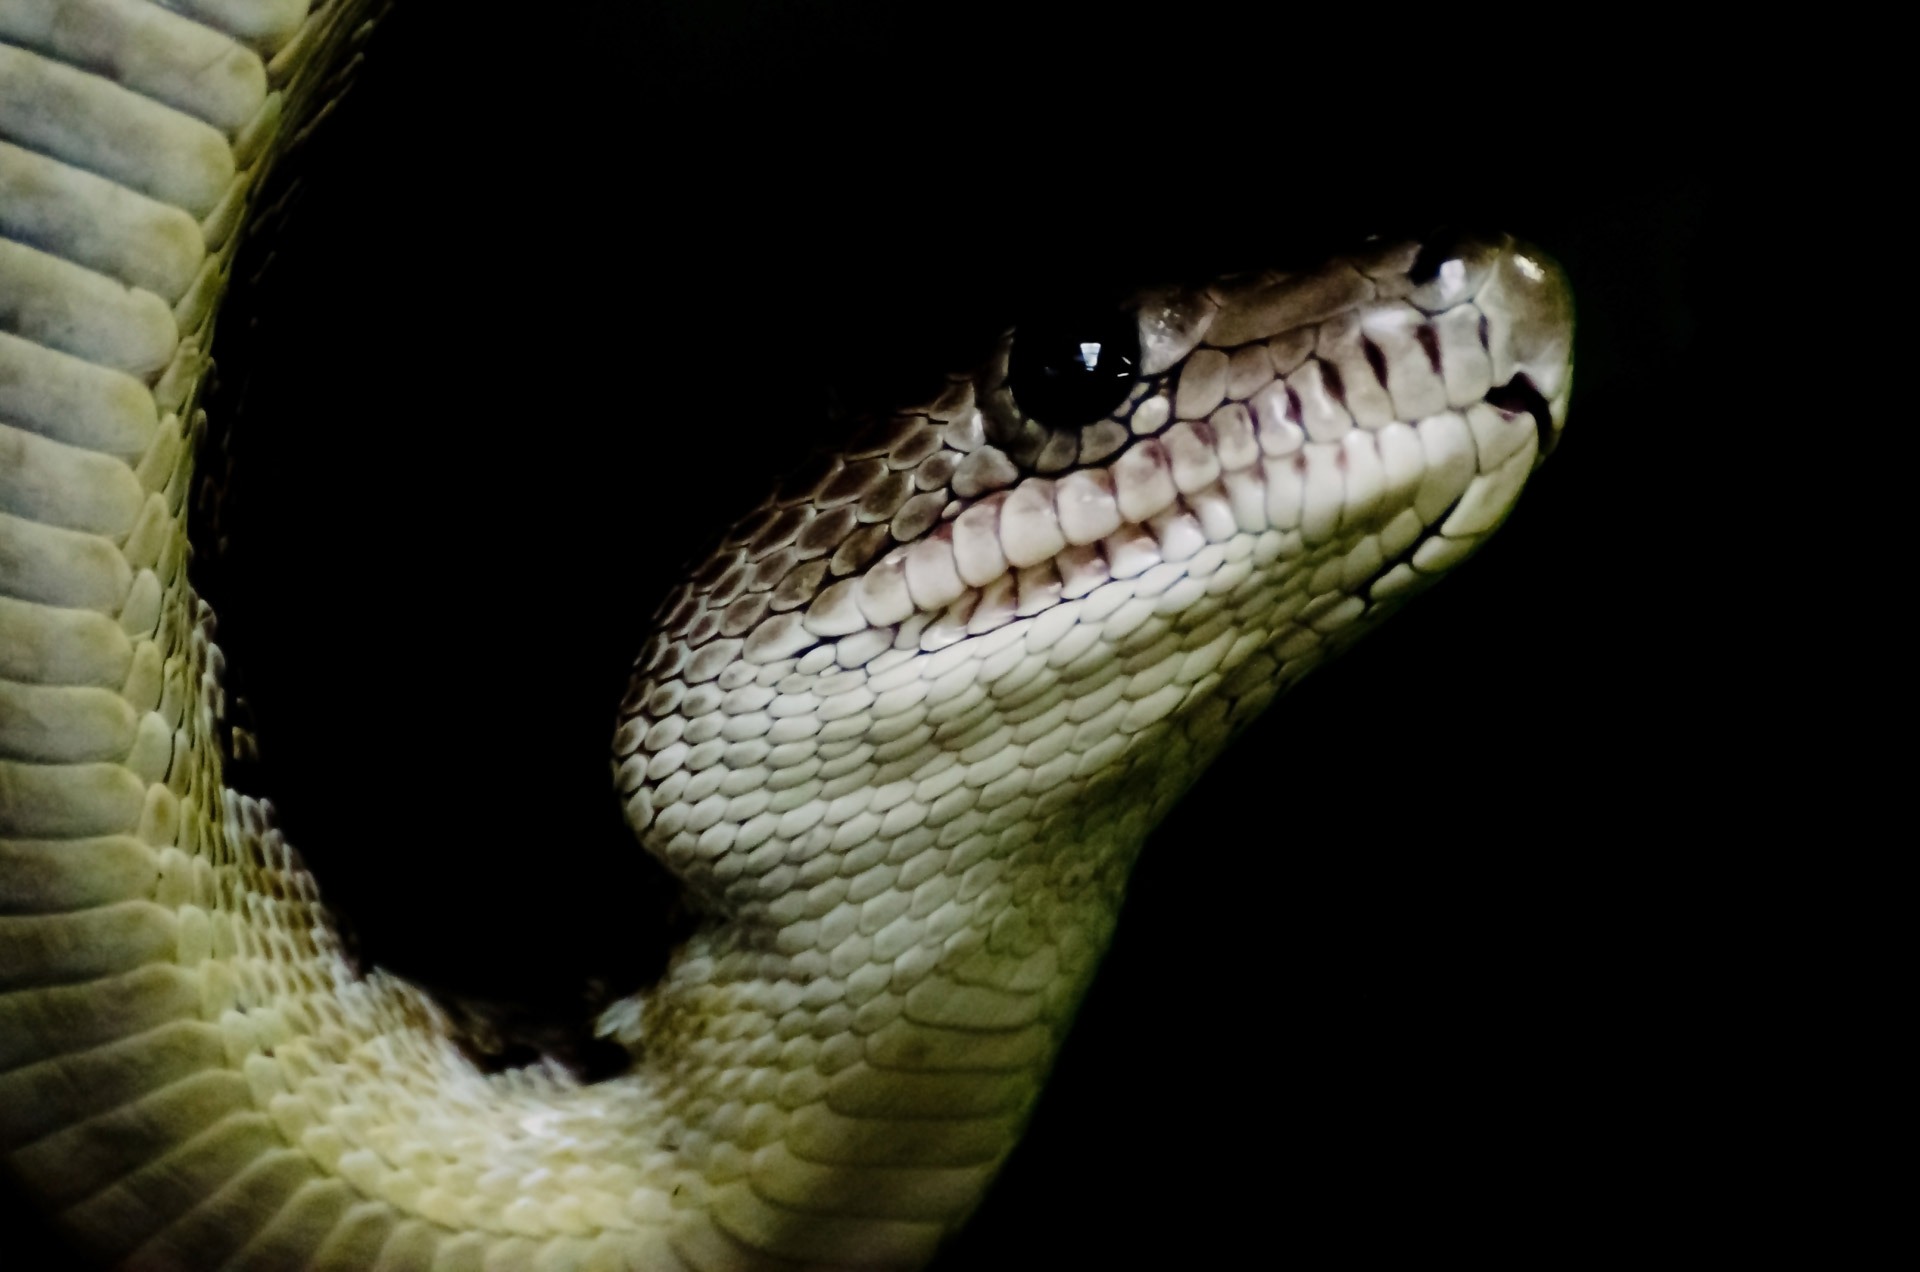
nature, animal, biology, reptile, fauna, mouth, crocodile, close up, alligator, cuba, eye, danger, snake, vertebrate, hunter, cuban, serpent, macro photography, organism, boa, elapidae, crocodilia, mamba, scaled reptile, boas, sand viper, angulifer, epicrates, boido